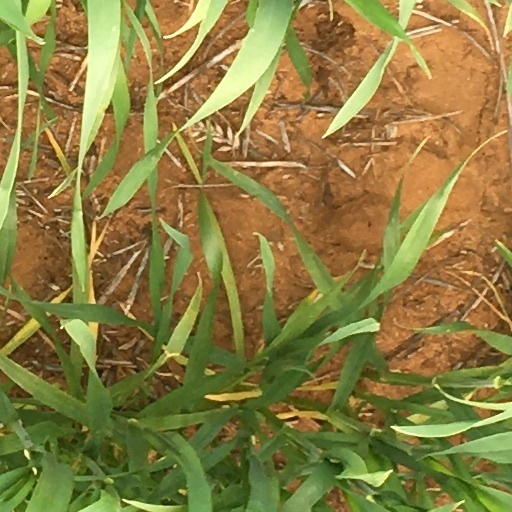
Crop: wheat